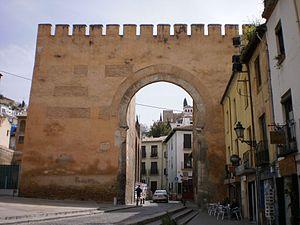
Un bien d'intérêt culturel est, en Espagne, un bien, meuble ou immeuble, reconnu pour son intérêt artistique, historique, paléontologique, archéologique, ethnographique, scientifique ou technique qui fait bénéficier à ce bien un statut de protection relevant du patrimoine historique espagnol.
La porte d'Elvira est une arche monumentale située à Grenade, en Andalousie. Elle a été déclarée Bien de Interés Cultural en 1896.